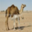
Label: camel